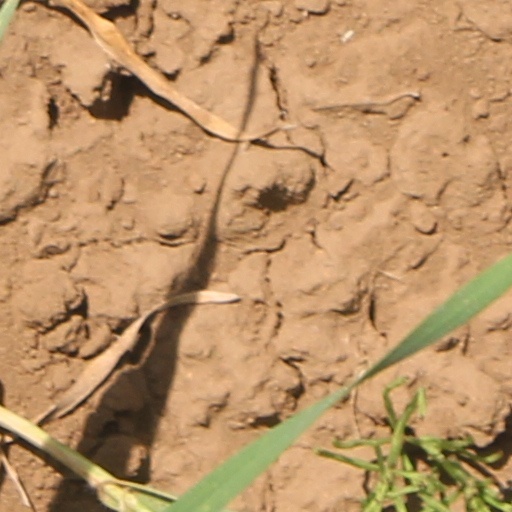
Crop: wheat